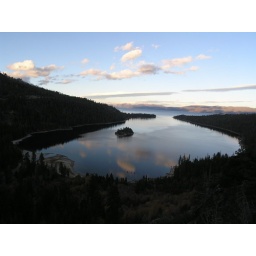
great clouds and reflections as the sun set over lake tahoe from the emerald bay road